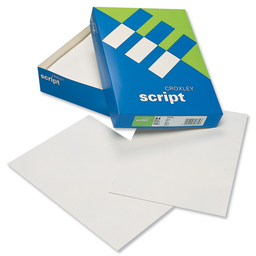
Label: paper